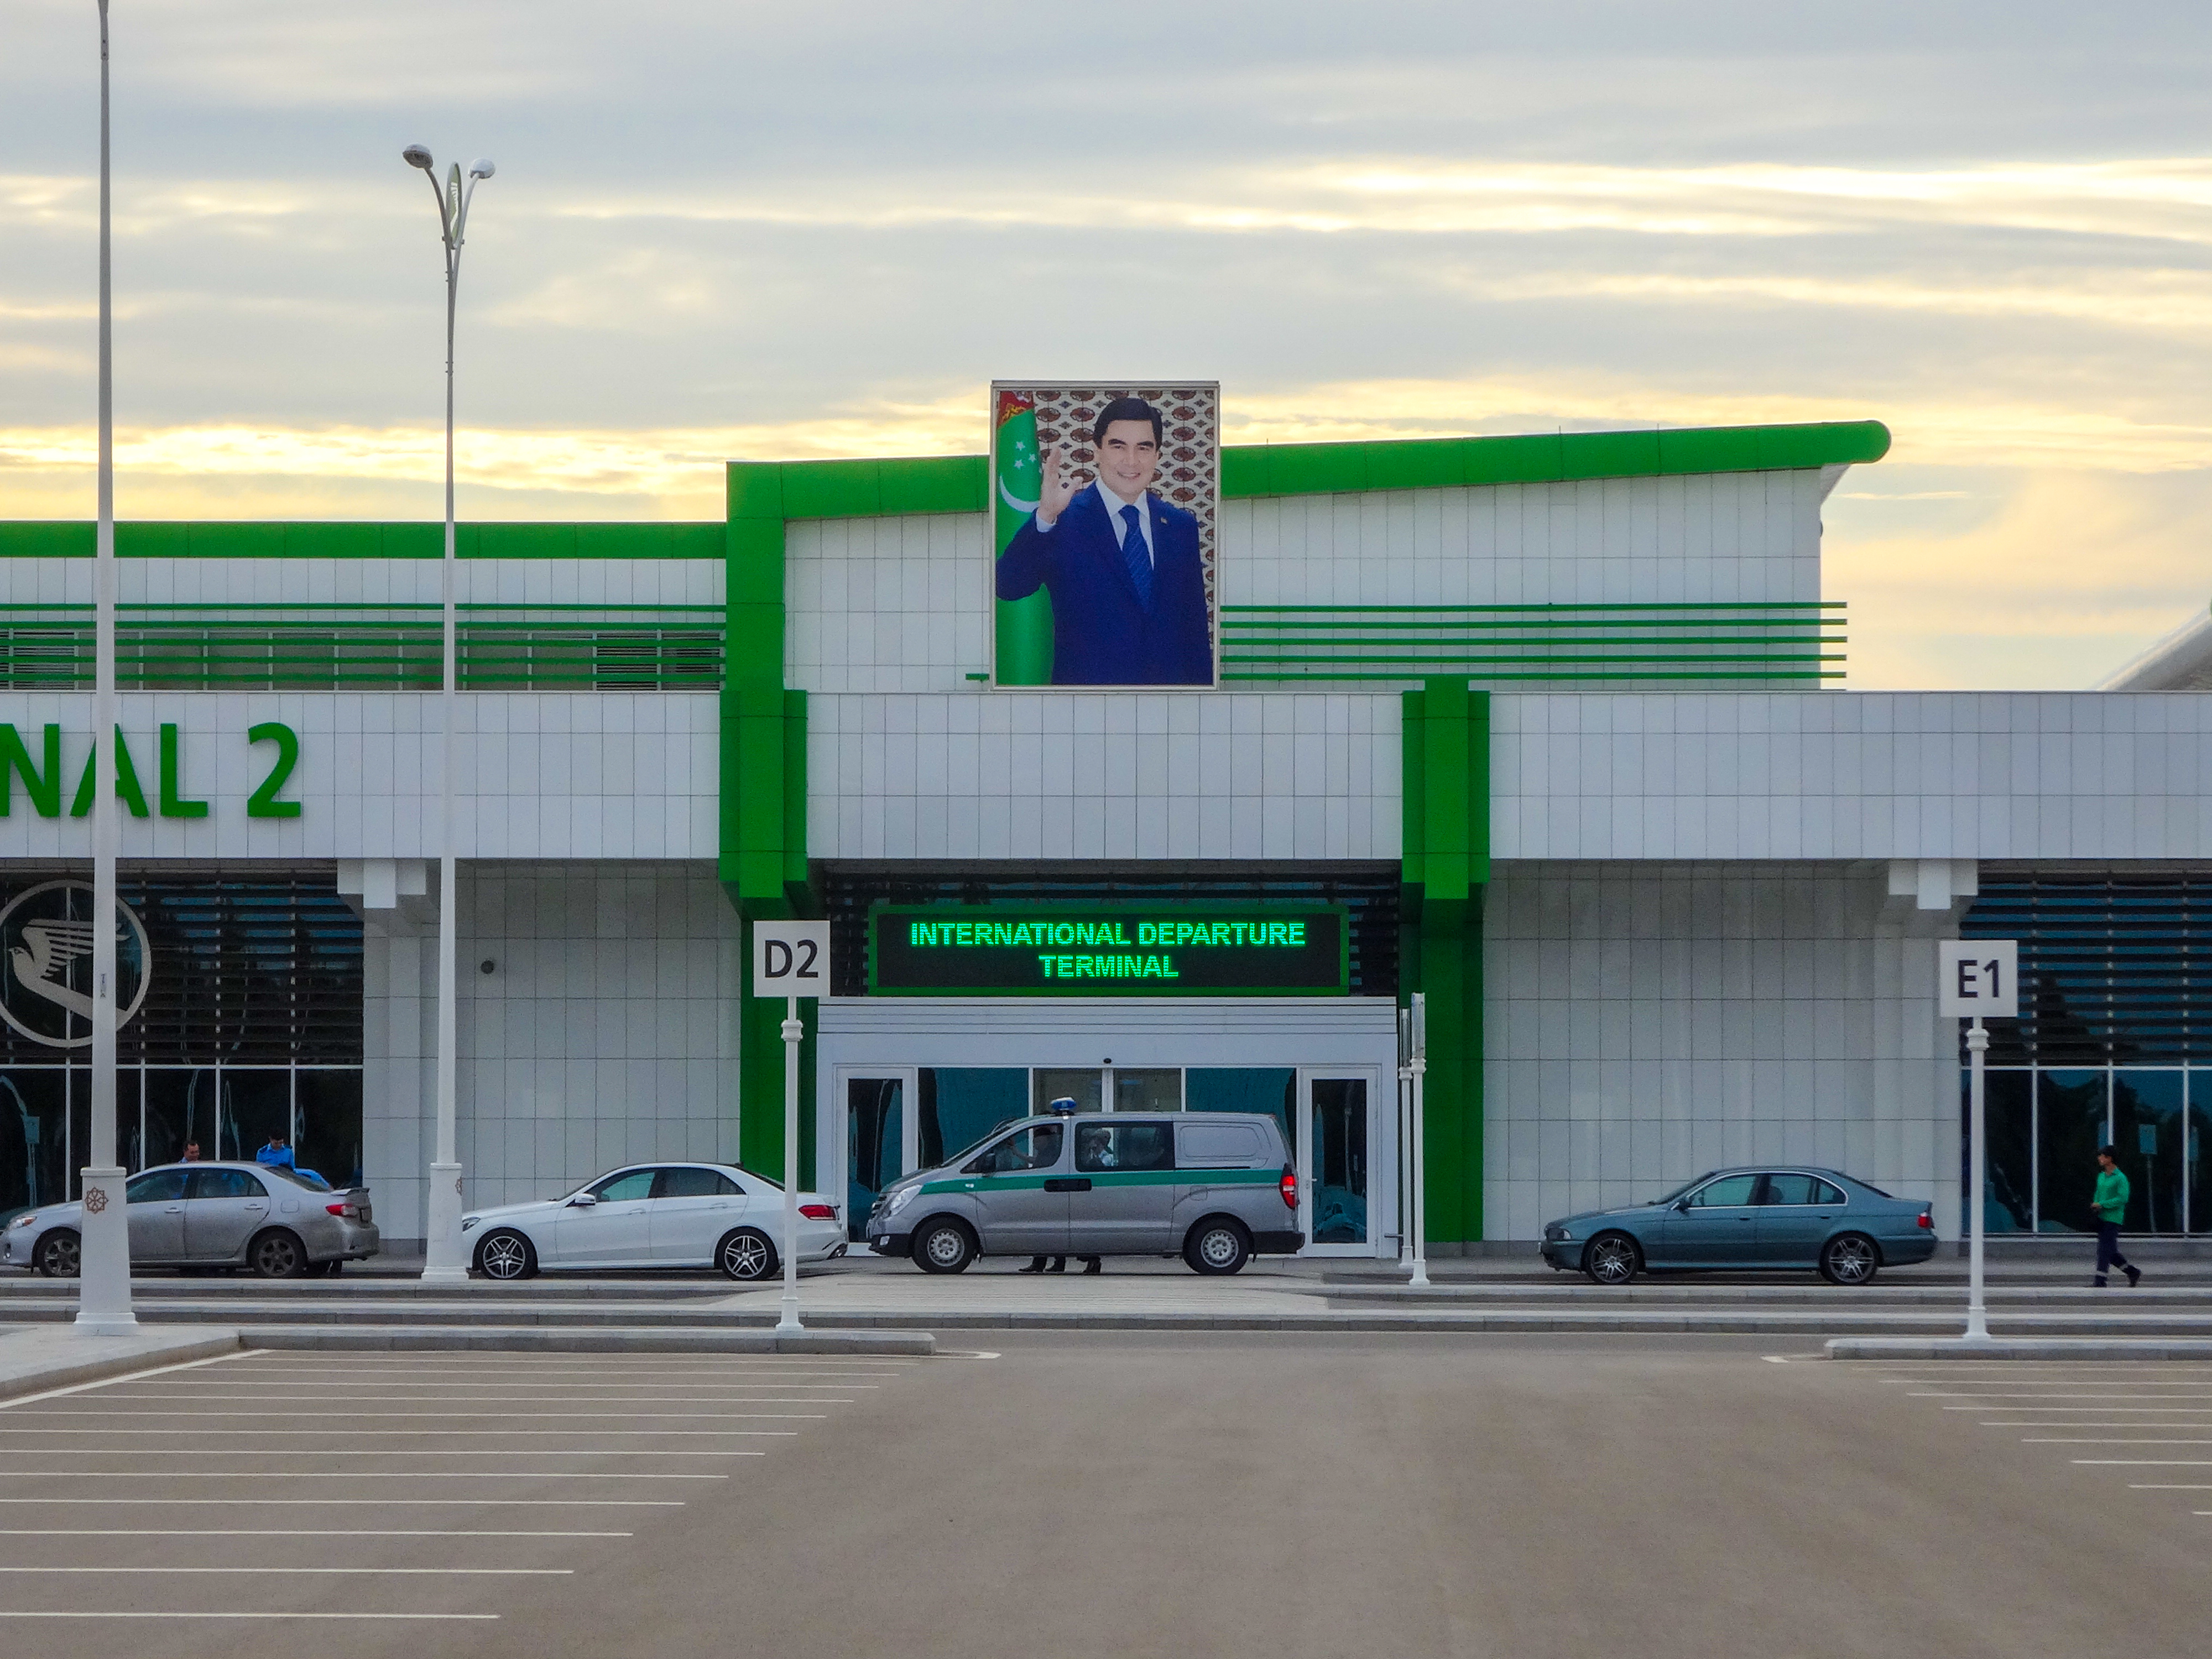
ashgabat, turkmenistan, airport, portrait, sky, clouds, Automotive parking light, wheel, cloud, car, tire, vehicle, lighting, automotive tire, retail, street light, wall, commercial building, facade, real estate, gas, city, mixed use, parking, motor vehicle, road, automotive wheel system, signage, family car, vehicle registration plate, street, window, luxury vehicle, asphalt, transport, advertising